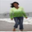
Label: woman